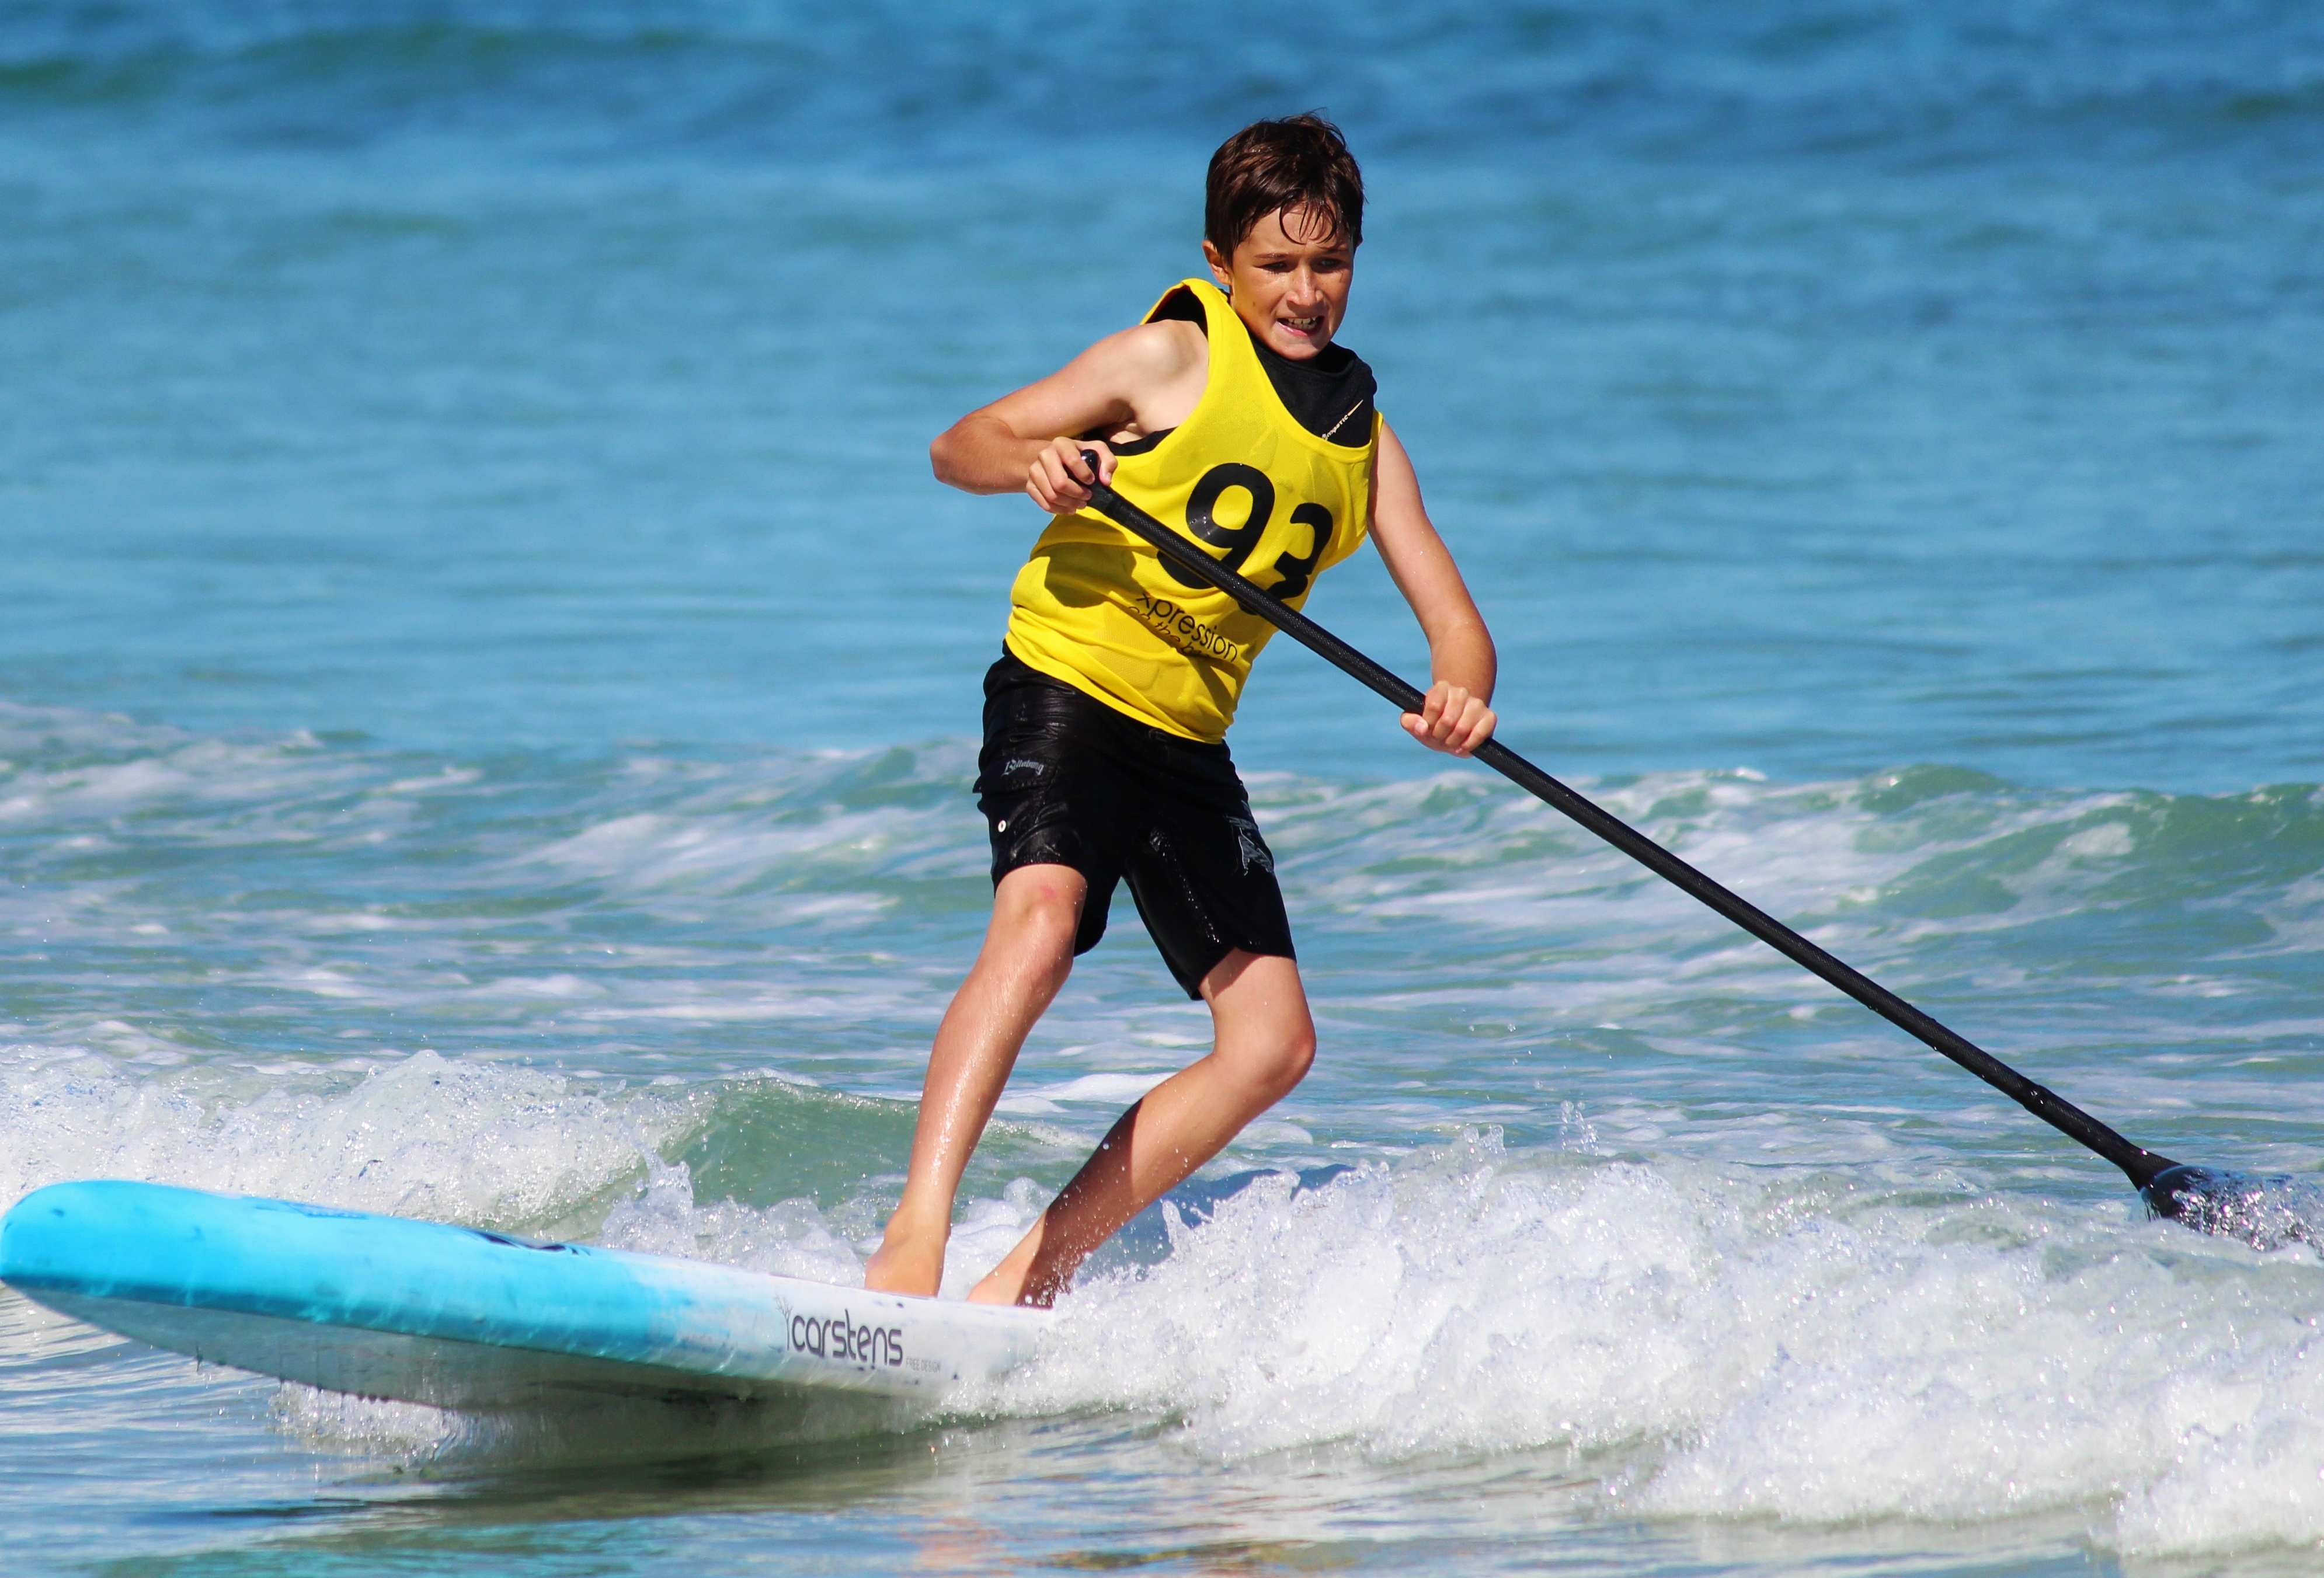
beach, sea, coast, water, play, wave, paddle, sailing, extreme sport, paddle board, competition, fun, sports, boating, sup, canoeing, water sports, water sport, stand up paddling, stand up paddle surfing, waterskiing, wind wave, surfing equipment and supplies, surface water sports, wakesurfing, canoe sprint